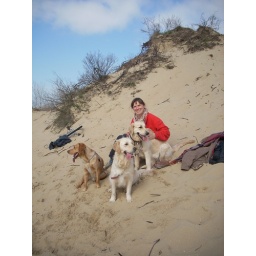
Alix is a female golden retriever and a service dog in training. Picture taken by her foster family.